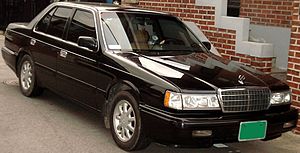
Kia Potentia
Kia Potentia var en baghjulstrukket, øvre mellemklassebil bygget af Kia og solgt i Sydkorea. Bilen var baseret på Mazda 929 og blev bygget mellem 1992 og 2002.